Cave Hill Cemetery

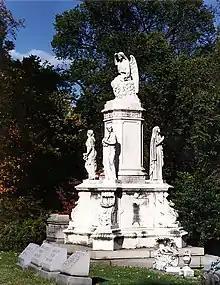
Smyser Memorial

Chartered in 1848, Cave Hill was logged for construction on what was William Johnston's Cave Hill Farm, a rural property some distance east of Louisville. Johnston, who died in 1798, had built the first brick house in Louisville on the grounds circa 1788. City officials had purchased part of the land in the 1830s in anticipation of building a railroad through it and a workhouse was built there. The railroad was built elsewhere, and the land was leased to local farmers.